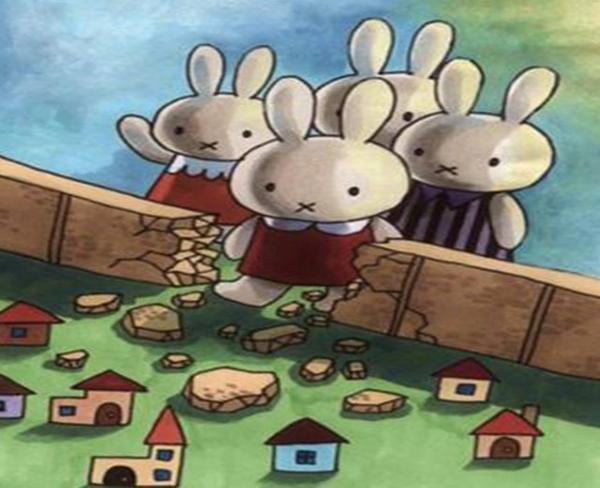
回答: 修羅場ニアファミリー